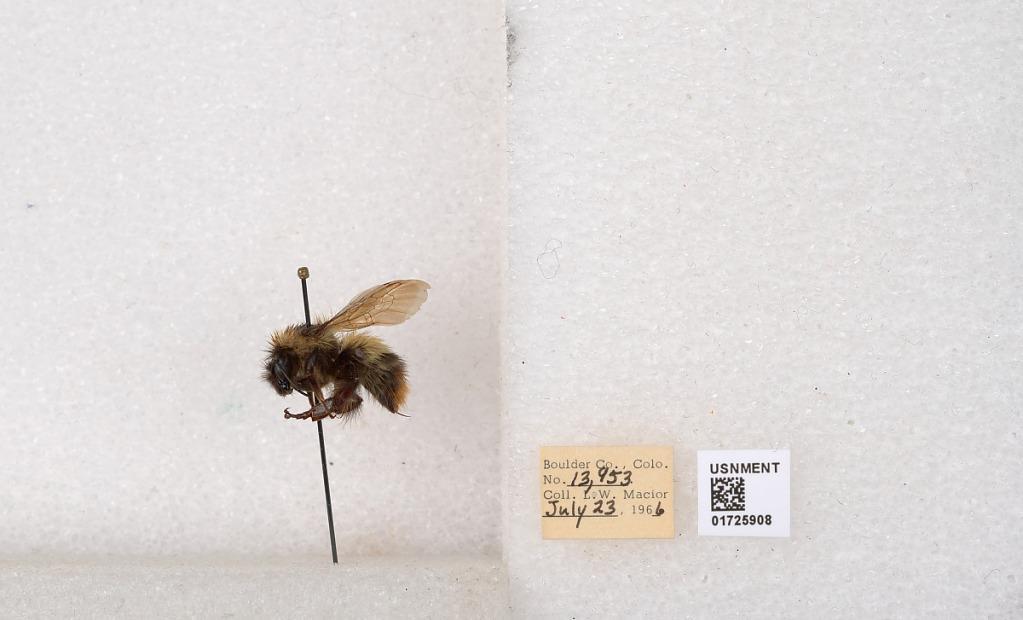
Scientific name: Bombus kirbyellus
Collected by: L. Macior
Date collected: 1966-7-23
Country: United States
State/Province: Colorado
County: Boulder
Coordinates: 40.0925, -105.358